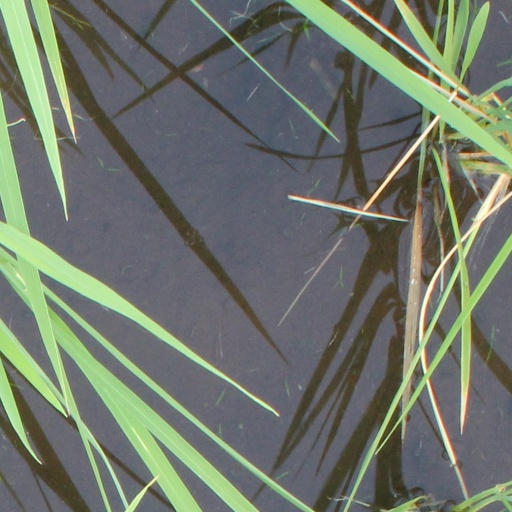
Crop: rice